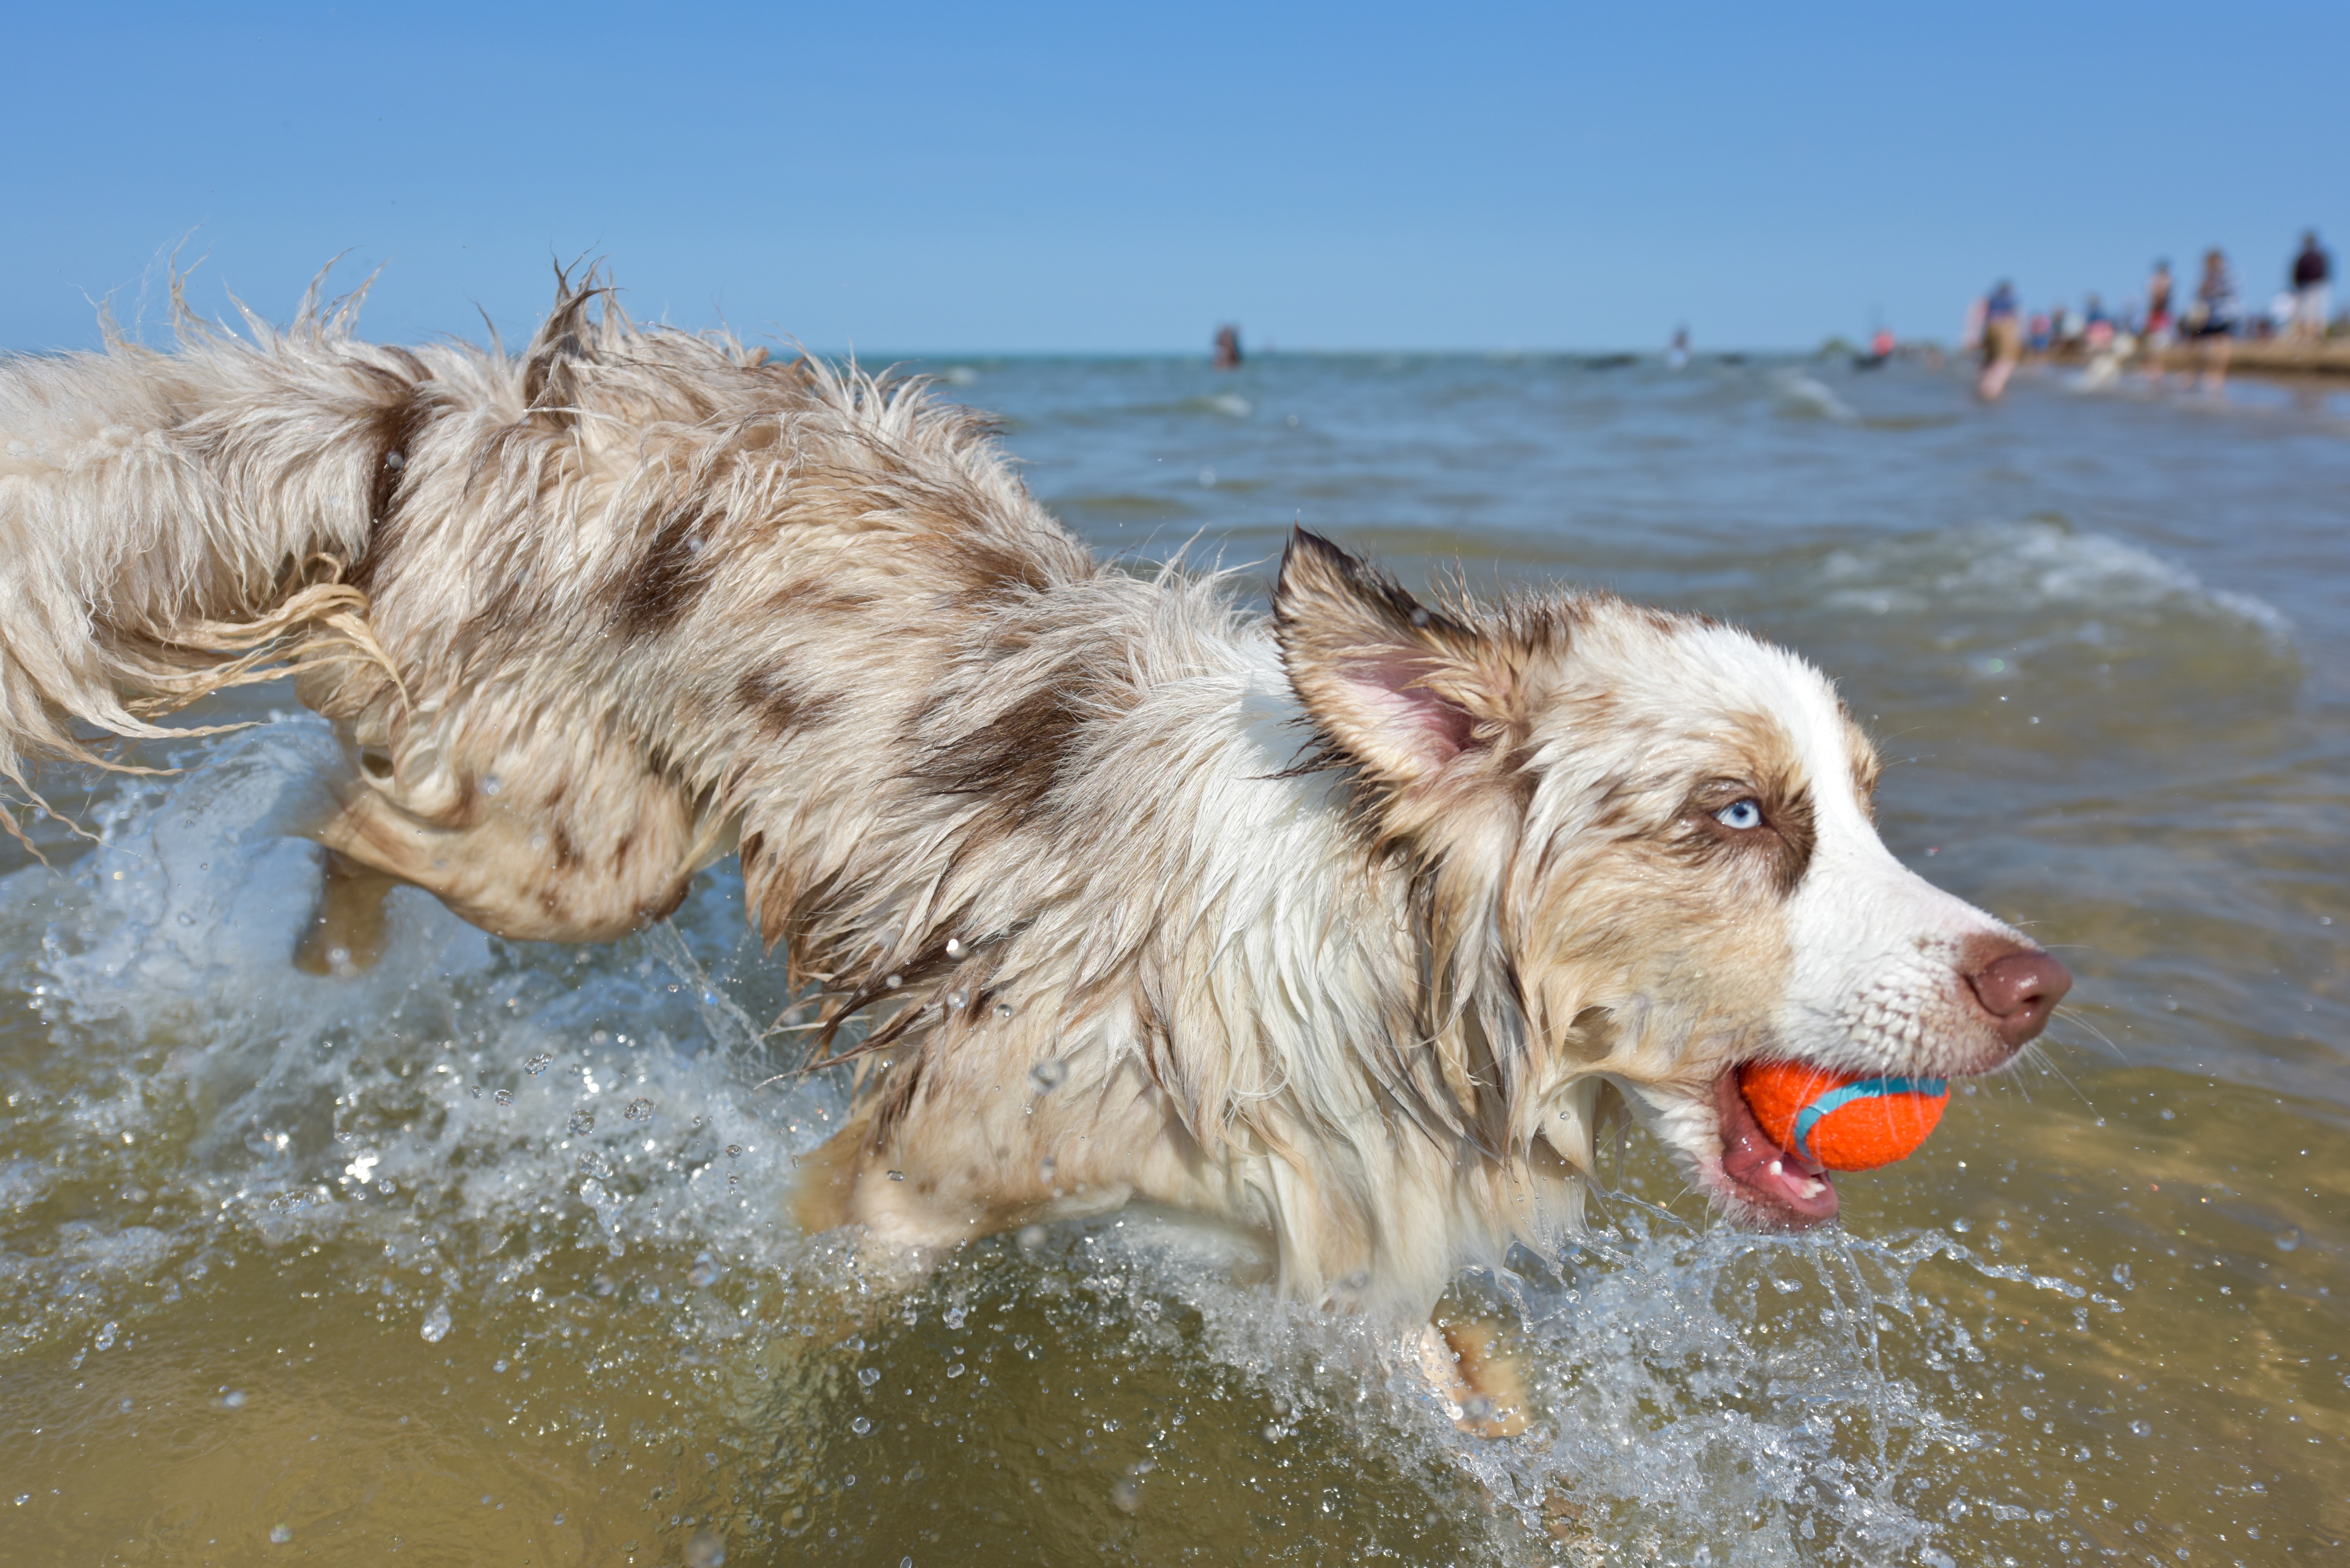
beach, nature, sand, play, puppy, dog, animal, cute, canine, pet, fur, young, park, mammal, playing, playful, outdoors, face, eyes, golden retriever, happy, vertebrate, funny, retriever, pup, doggy, purebred, pedigree, happy dog, cute puppy, australian shepherd, dog playing, street dog, dog like mammal, nova scotia duck tolling retriever